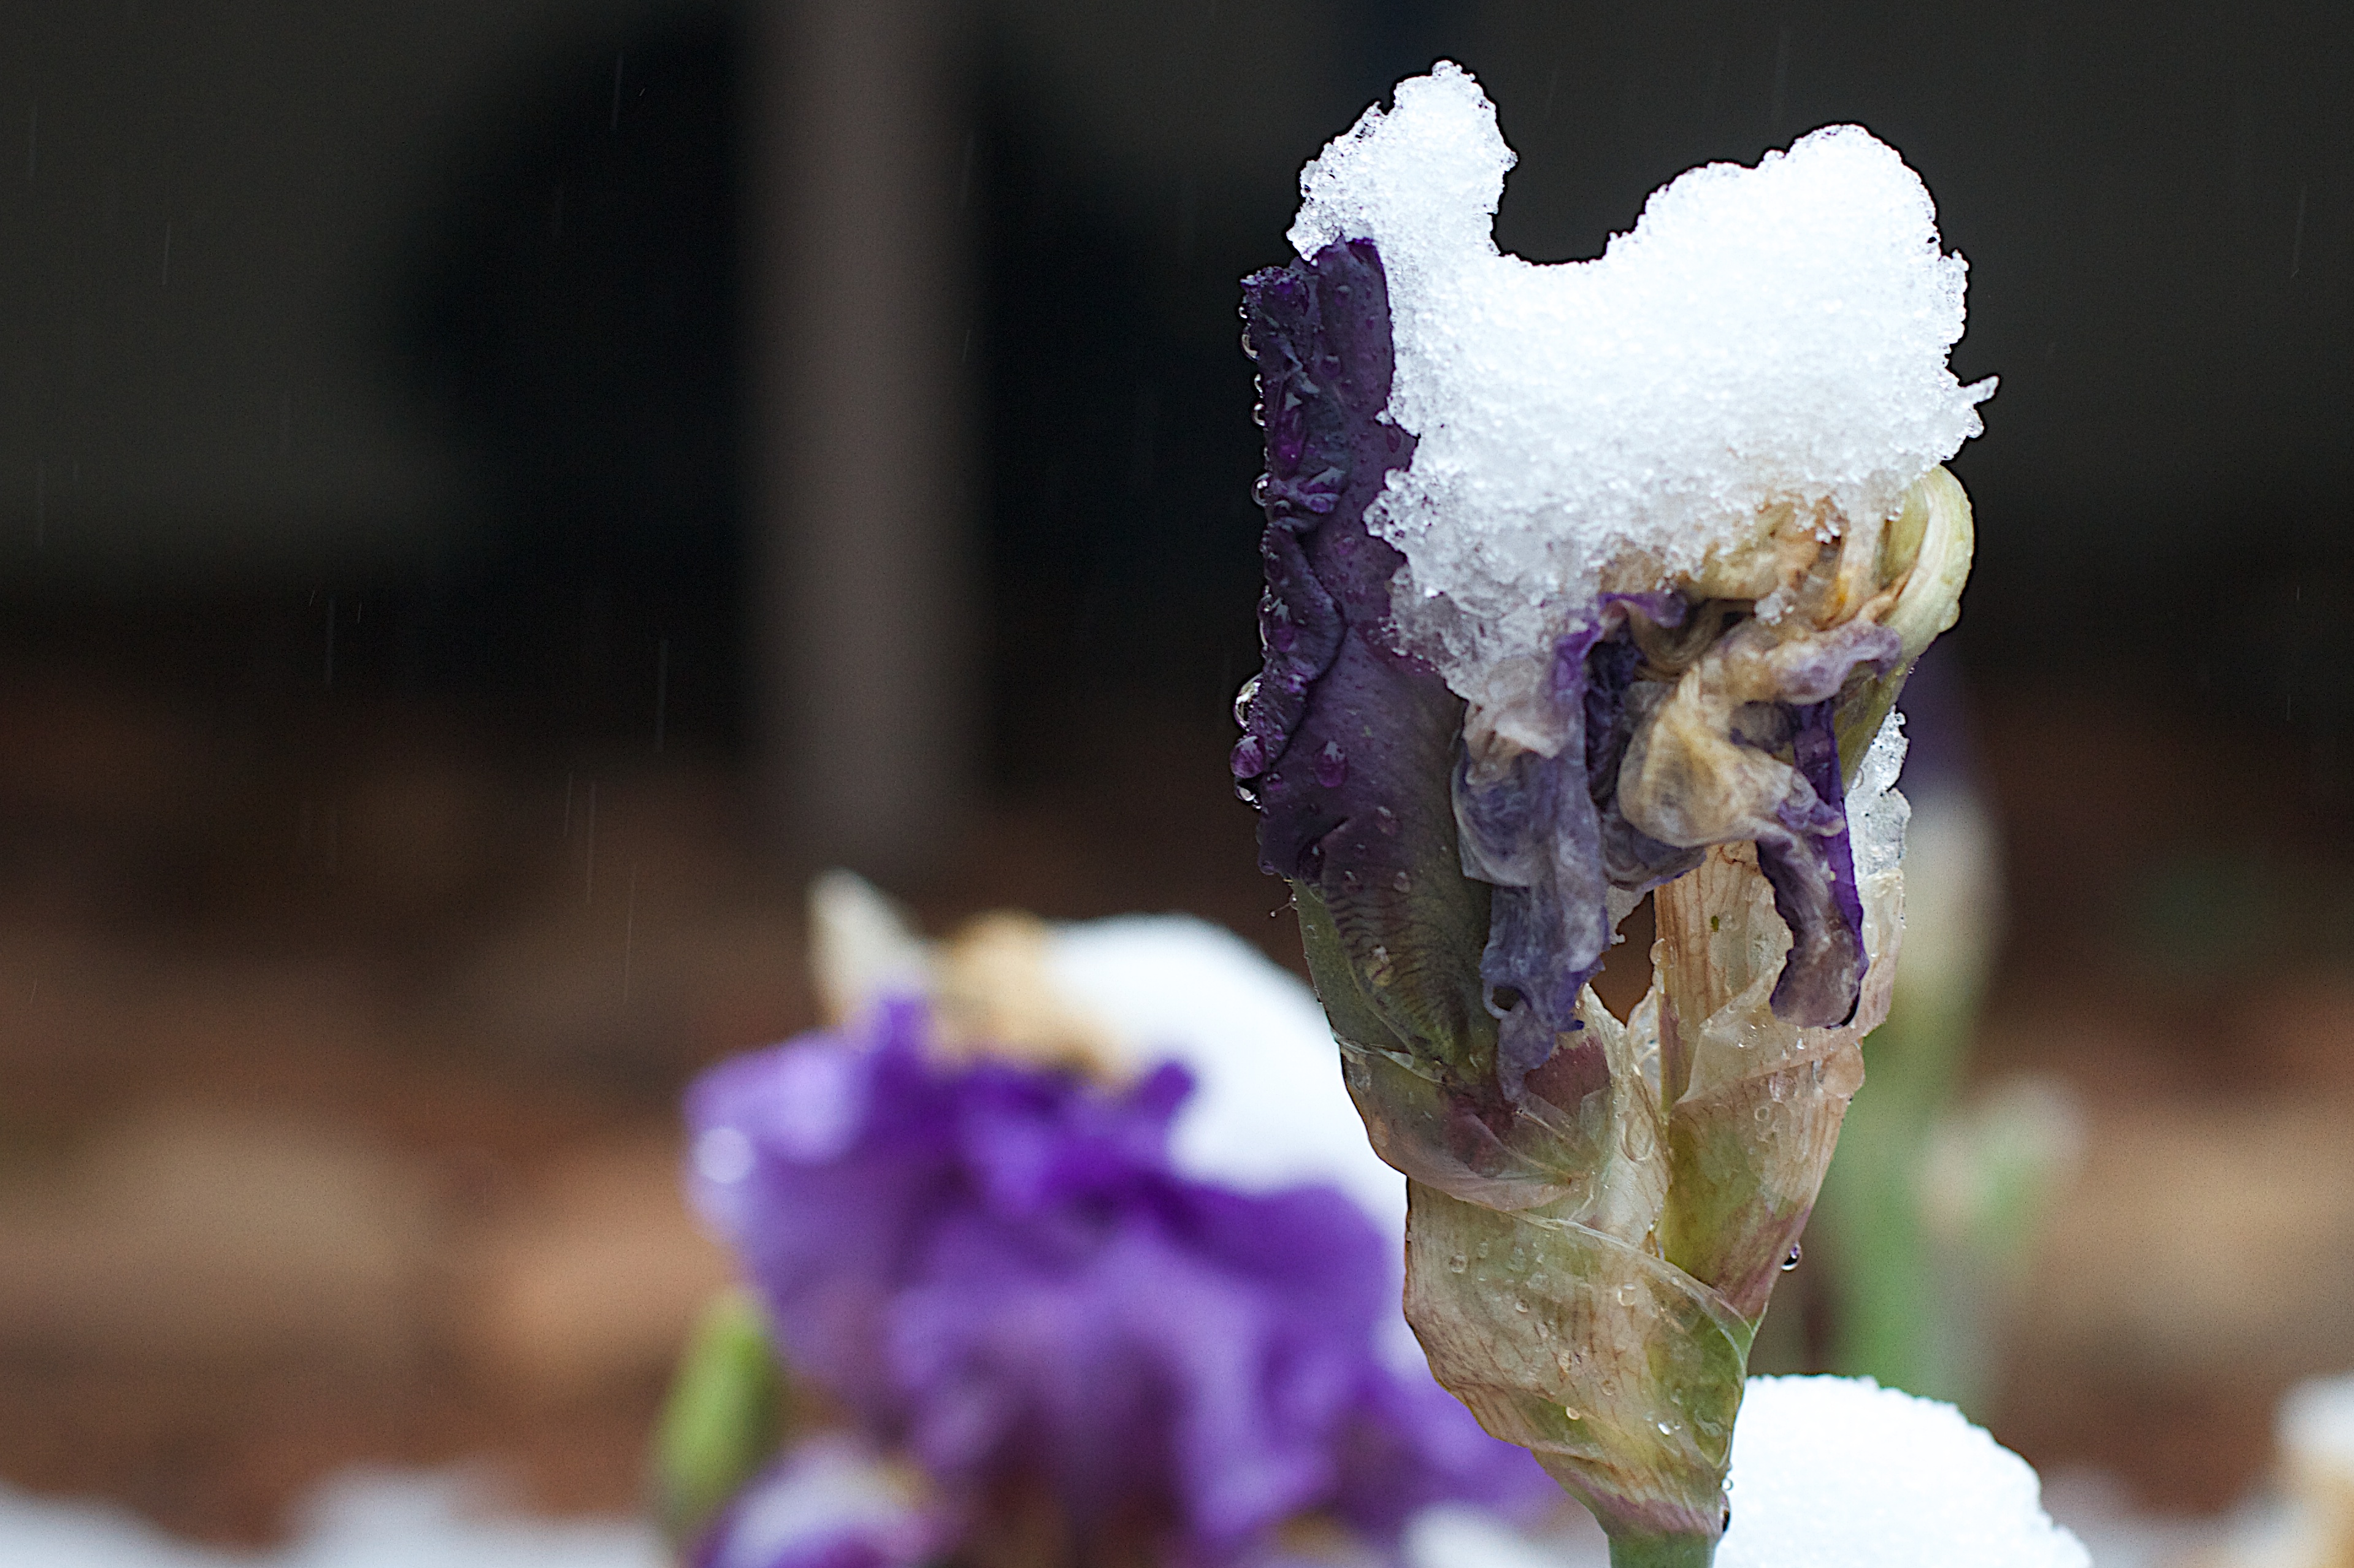
blossom, plant, photography, leaf, flower, petal, spring, flora, lavender, close up, eye, macro photography, flowering plant, land plant